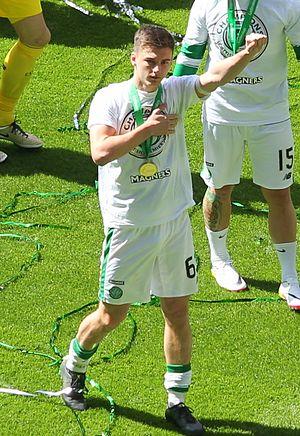
Kieran Tierney, né le 5 juin 1997 à Douglas, est un footballeur international écossais qui évolue au poste de défenseur à l'Arsenal FC.